Ted Mincham

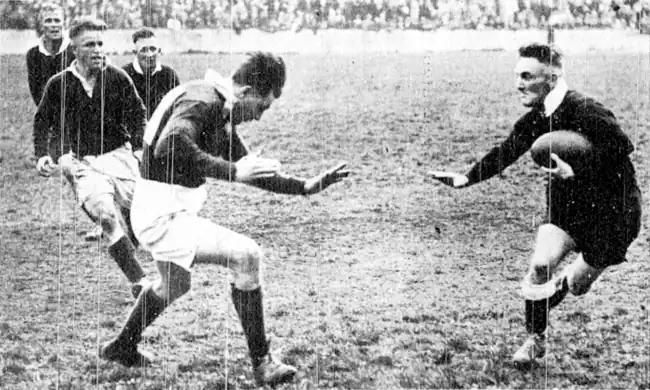
Ted Mincham about to fend Ray Hines in the 2nd test v Australia at Carlaw Park.

The 1930 season saw Mincham play 16 times for Richmond, scoring 10 tries and kicking 13 goals for a personal tally of 56 points. This meant that he finished with the 5th most tries and 3rd most points in senior competition games. He was however overlooked by the representative selectors. In a round 12 match on 16 August he had to leave the field injured before returning later and was said to have played "a fine game at centre". Richmond finished last in the championship but beat Marist Old Boys and City Rovers in the Roope Rooster 1st round and semi final respectively with Mincham scoring a try in each match. In the final against Ponsonby he kicked a conversion and a penalty but Richmond were defeated 15–7.